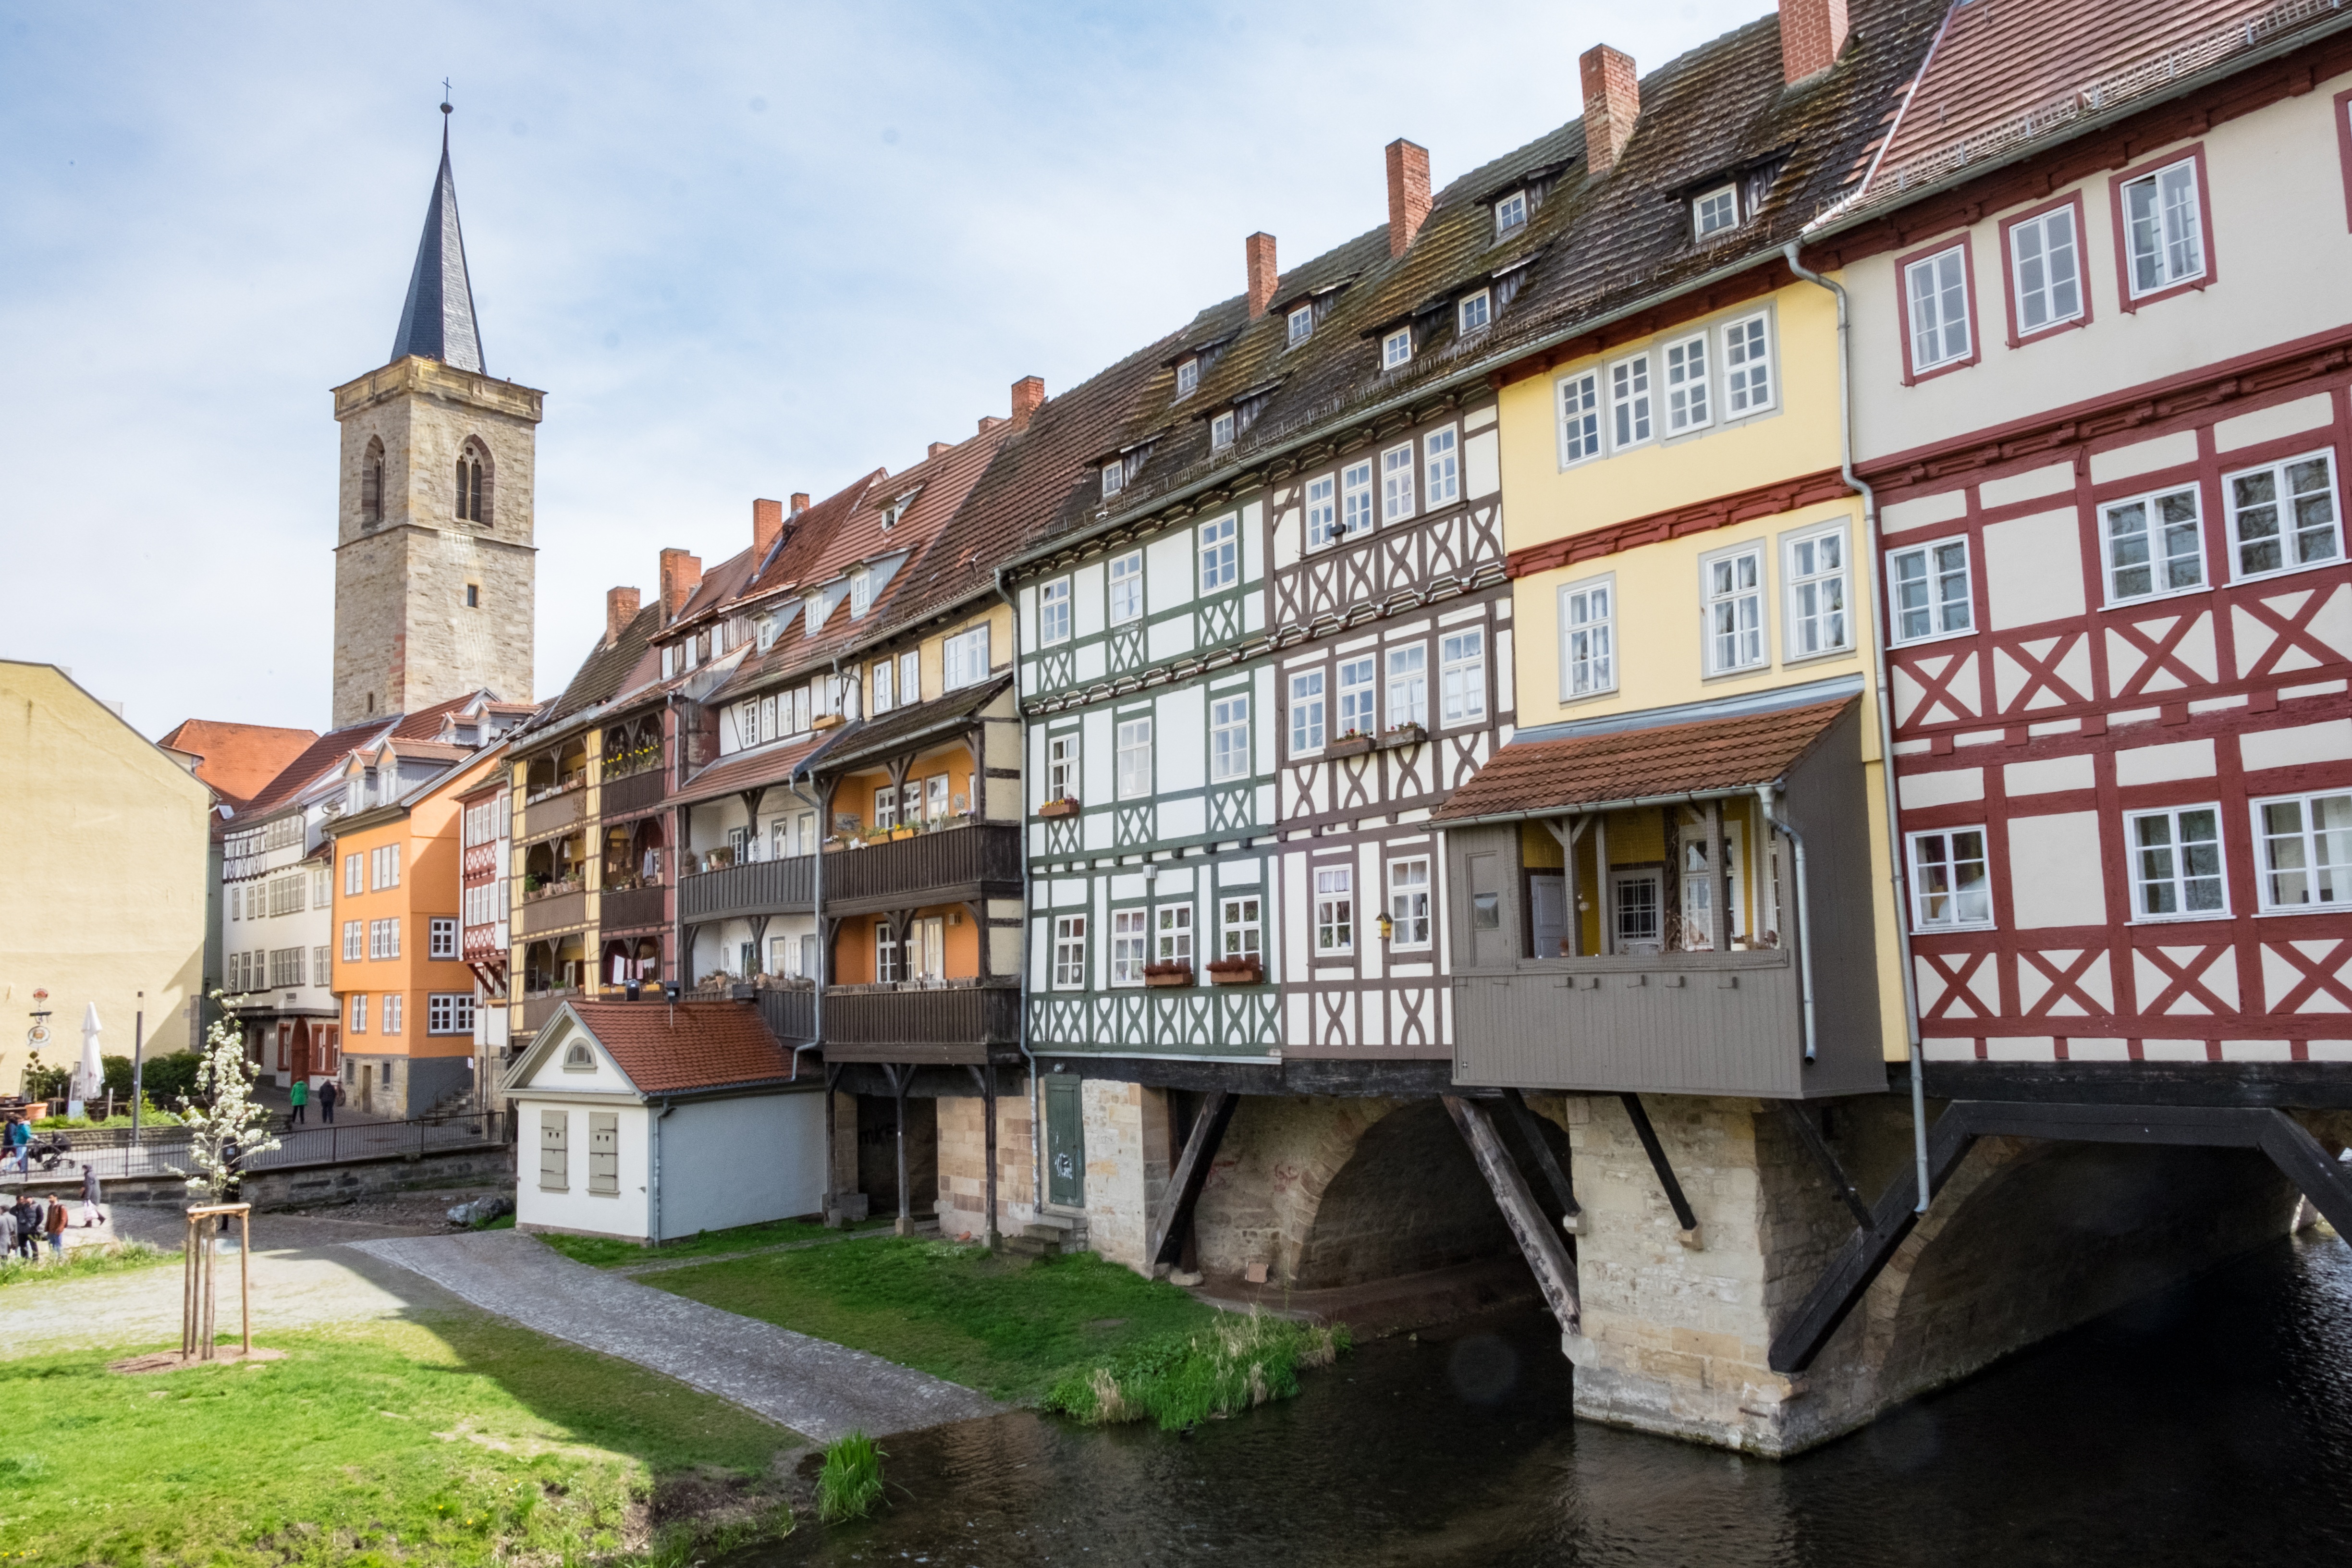
bridge, town, city, canal, village, spring, waterway, erfurt, neighbourhood, residential area, chandler bridge, gera, human settlement